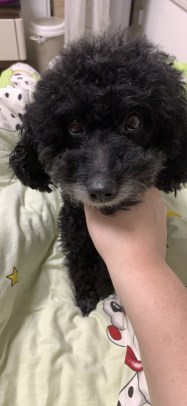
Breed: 7449-n000128-teddy